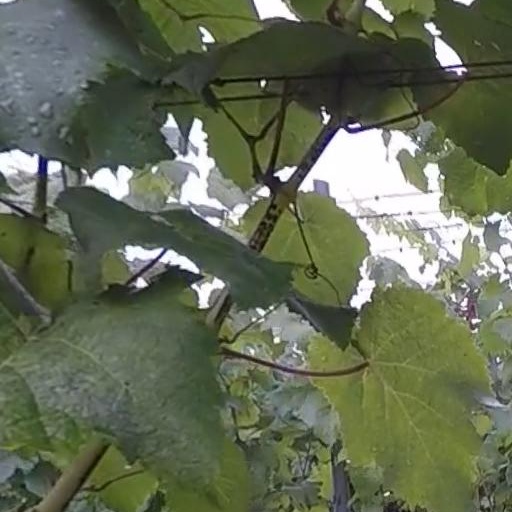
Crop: grape